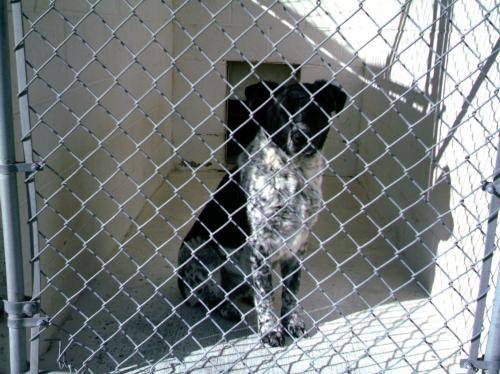
Label: dog